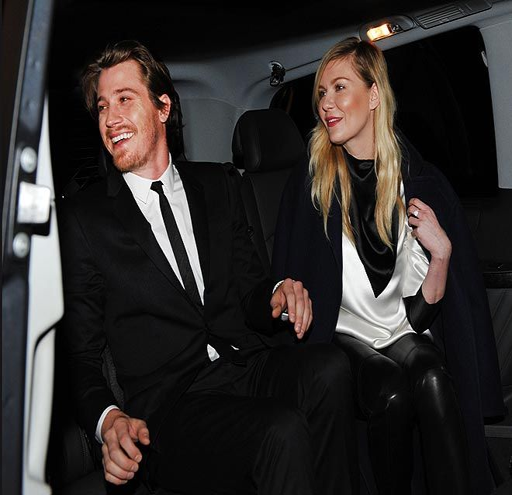
actor and celebrity make for chic couple as they depart their hotel monday .